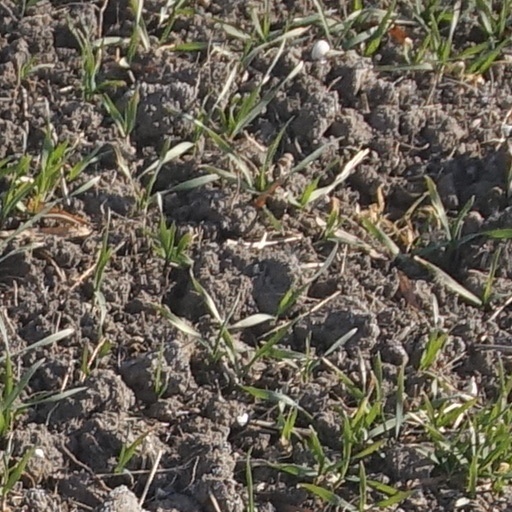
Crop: wheat